Raymond Felton

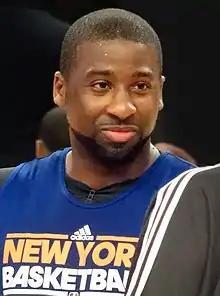
Felton with the New York Knicks in 2010

Raymond Bernard Felton Jr. (born June 26, 1984) is an American former professional basketball player who played 14 seasons in the National Basketball Association (NBA). Felton played college basketball for the North Carolina Tar Heels under head coach Roy Williams.